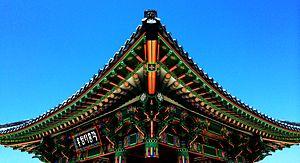
La Cloche coréenne de l'amitié est une importante cloche en bronze située au Angel's Gate Park, dans le quartier de San Pedro, à Los Angeles. Elle est abritée sous un kiosque en pierre situé à l'angle de Gaffey Street et de la 37ᵉ rue, dans une section du parc baptisée « Parc de la paix américano-coréenne » et occupant le site de l'ancienne réserve haute du Fort MacArthur.